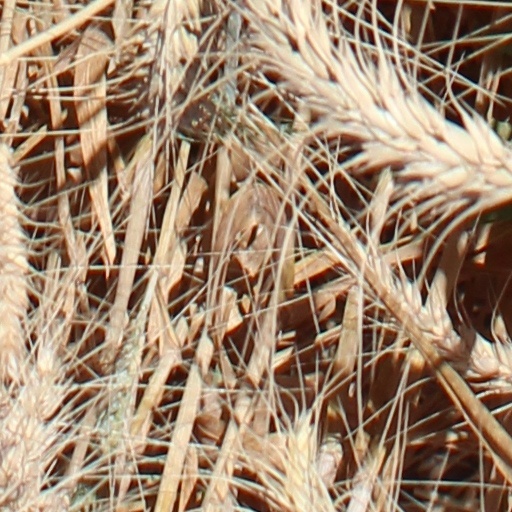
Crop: wheat